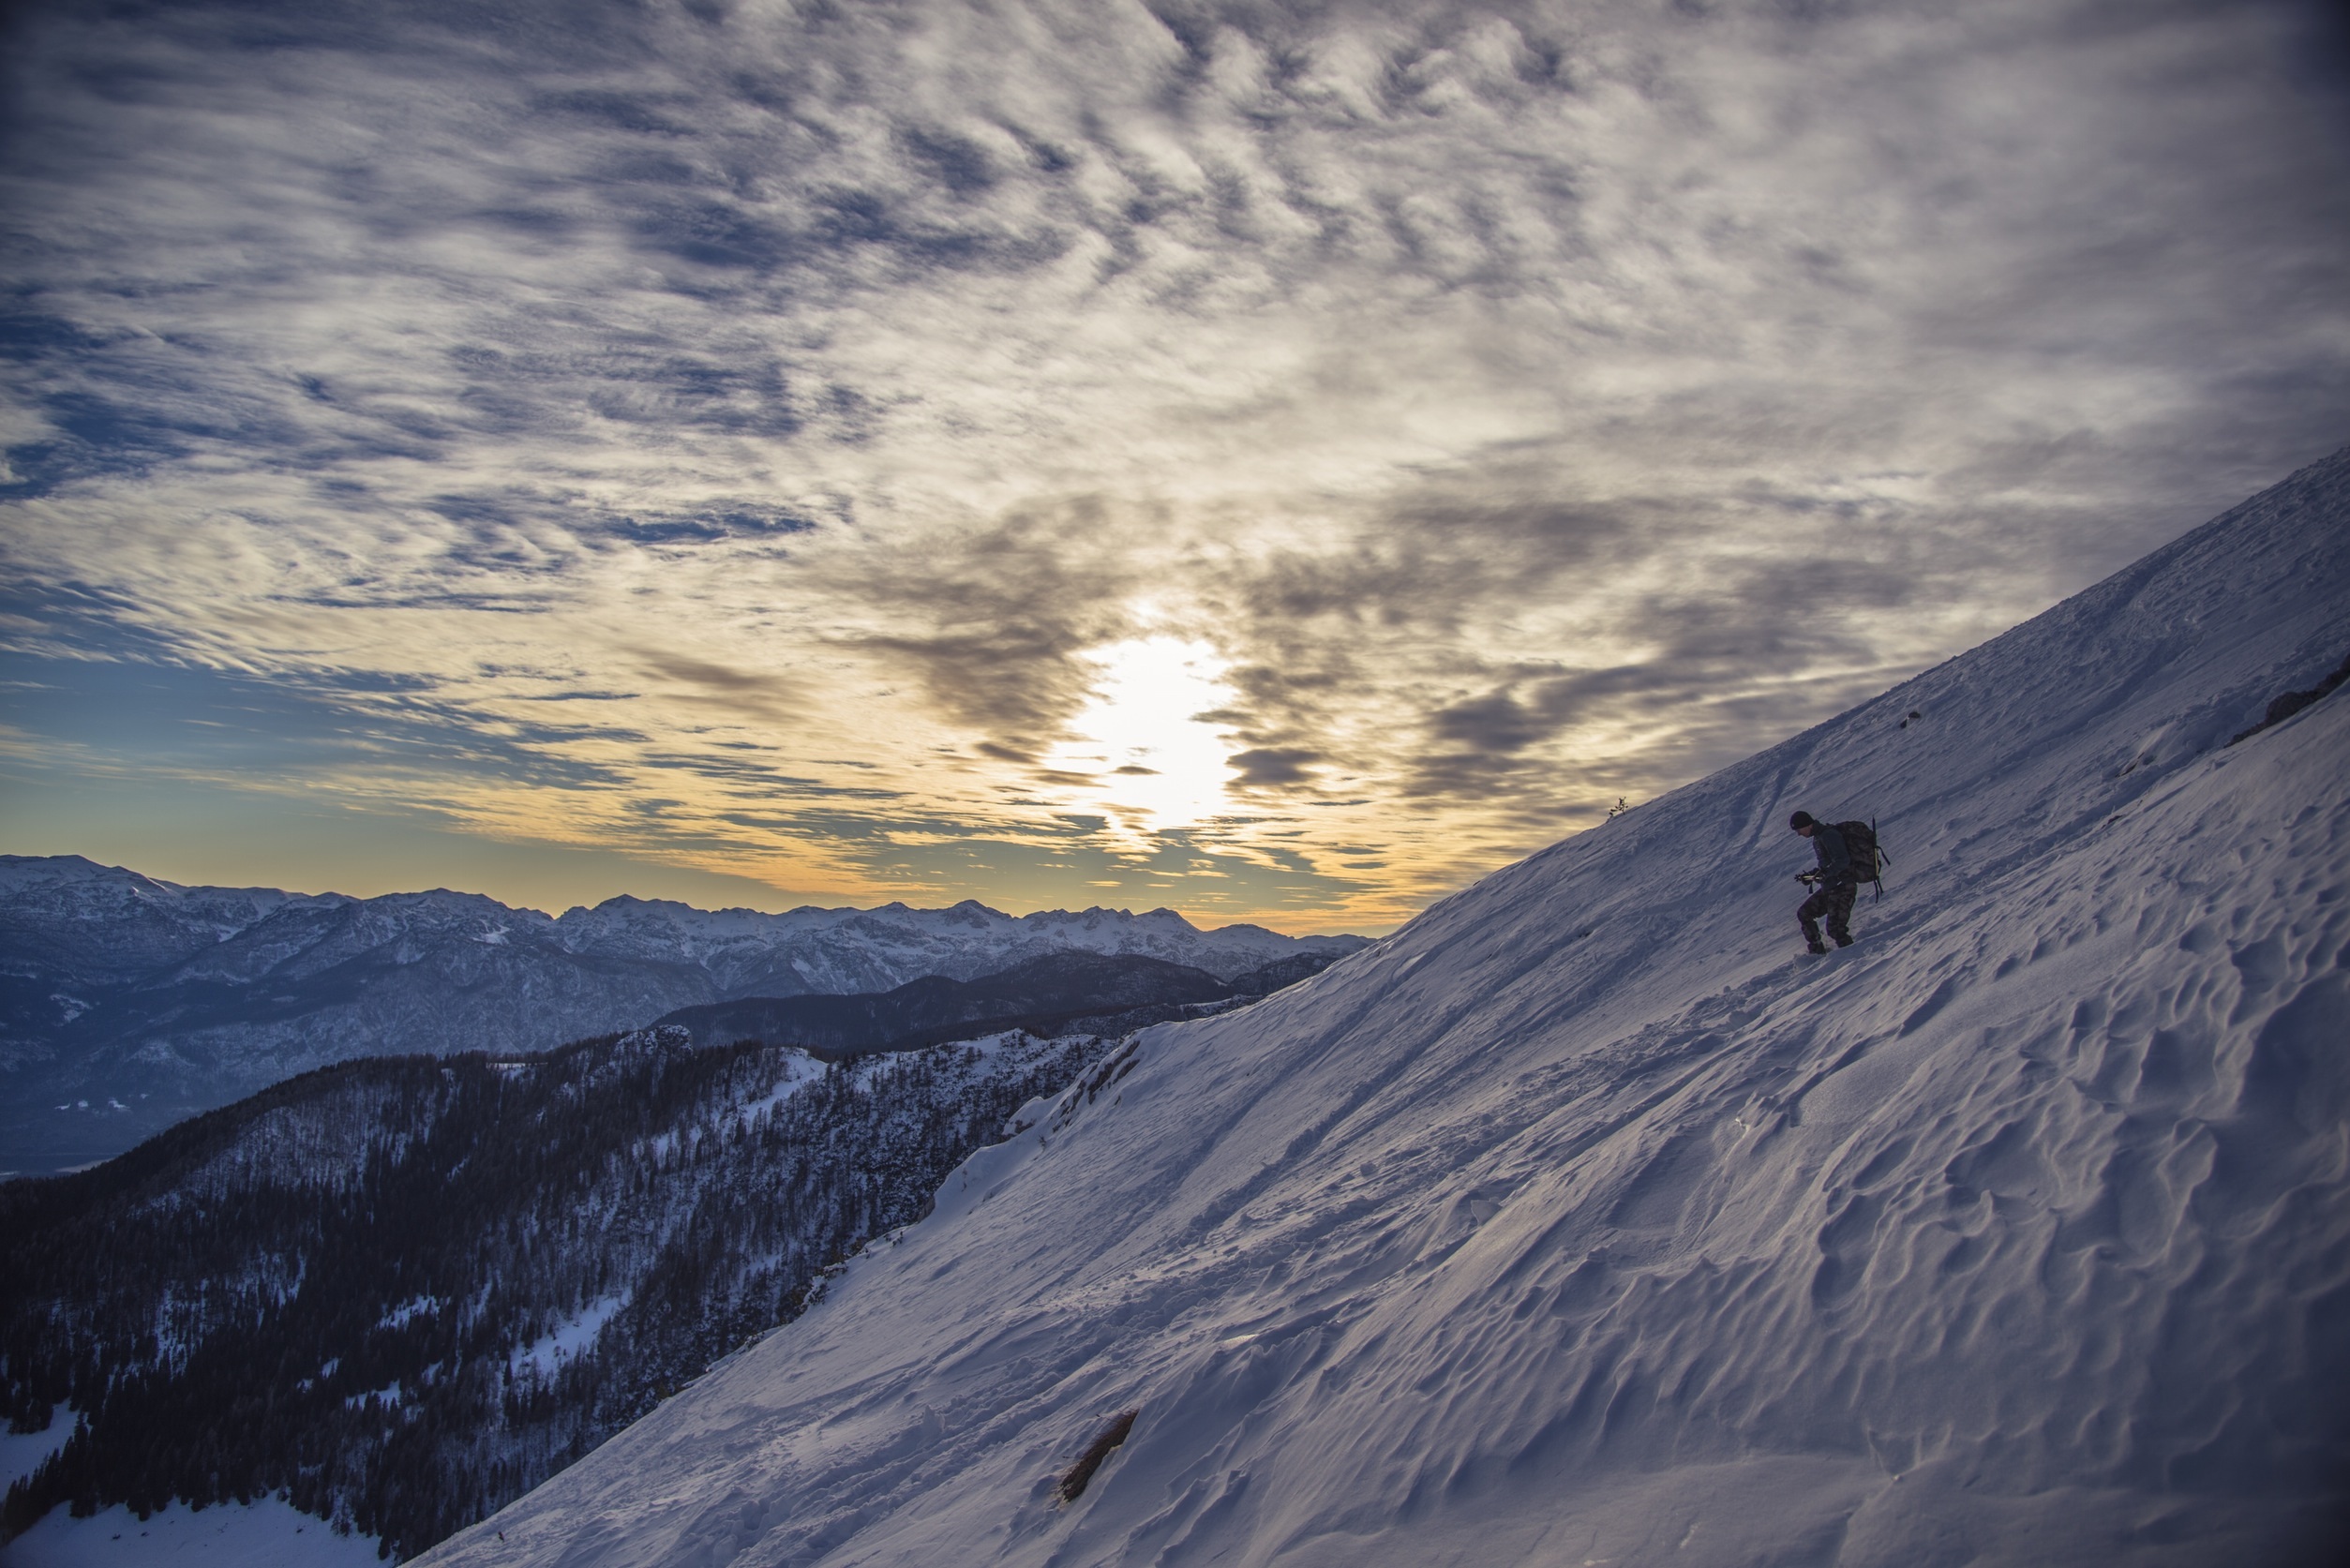
nature, mountain, snow, winter, cloud, sky, sun, sunrise, sunset, hiking, sunlight, morning, adventure, dawn, atmosphere, peak, mountain range, hiker, high, backpacker, weather, climber, extreme, season, summit, activity, mountaineering, trekking, alps, mountainous landforms, geological phenomenon